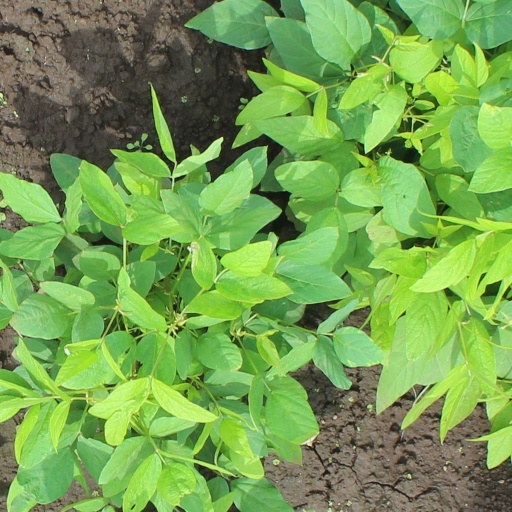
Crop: soybean